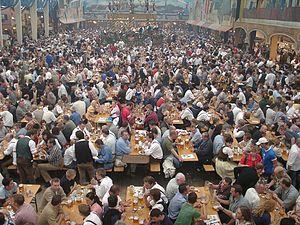
Lors de l'Oktoberfest, la fête de la bière qui se déroule chaque année à Munich sur la Theresienwiese, de vastes tentes provisoires sont construites pour permettre la vente de bière aux visiteurs. Ces tentes sont exploitées par différentes familles de tenanciers, qui ont parfois une longue tradition comme les Schottenhammels. Elles sont pour la plupart très anciennes, les premières tentes de ce type ayant été construite en 1895. Dans chaque tente n'est distribuée qu'une marque de bière munichoise. La construction des tentes débute en général trois mois avant le début des festivités. Il y a 14 grandes tentes. À l'intérieur des tentes jouent des orchestres traditionnels nommés Kapelle.